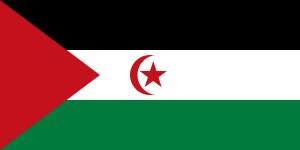
Vestsaharas flag
Vestsaharas flag
Vestsaharas flag blev taget i brug som et officielt flag 27. februar 1976, da Vestsahara blev erklæret som en selvstændig republik.